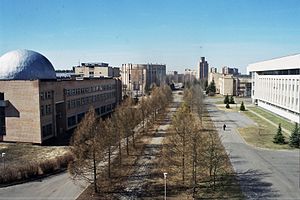
Gagarin Kosmonauttræningscentret
Gagarin Kosmonauttræningscentretset udefra
Kosmonauttræningscentret blev oprettet den 11. januar 1960 i Stjernebyen uden for Moskva. I 1968 blev det omdøbt til Gagarin Kosmonauttræningscentret til minde om den første mand i rummet, Jurij Gagarin. Centret drives i dag af den Føderale russiske rumfartsorganisation.